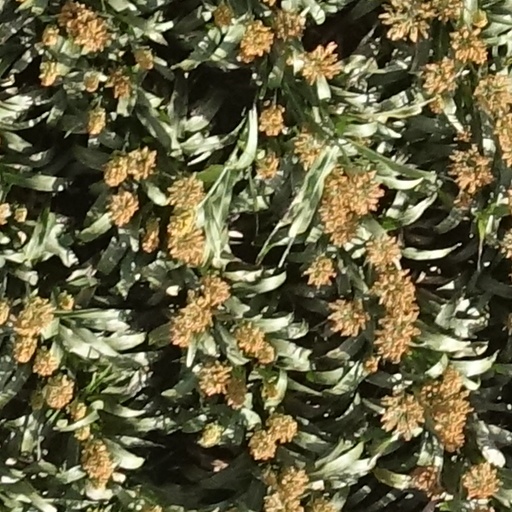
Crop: sorghum